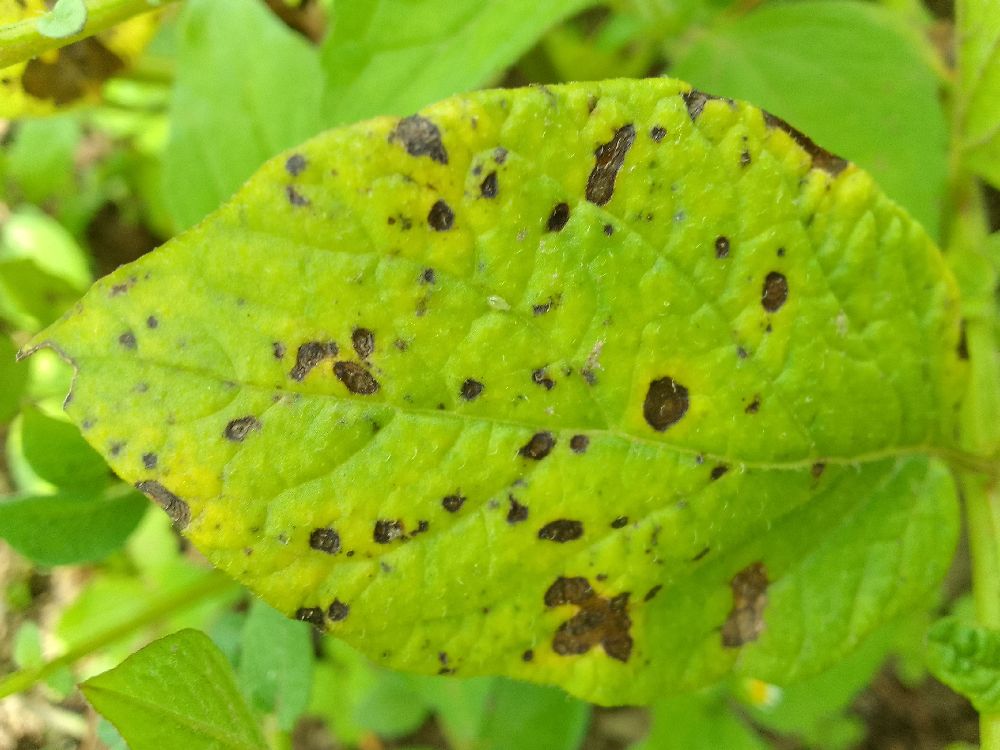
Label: Early blight